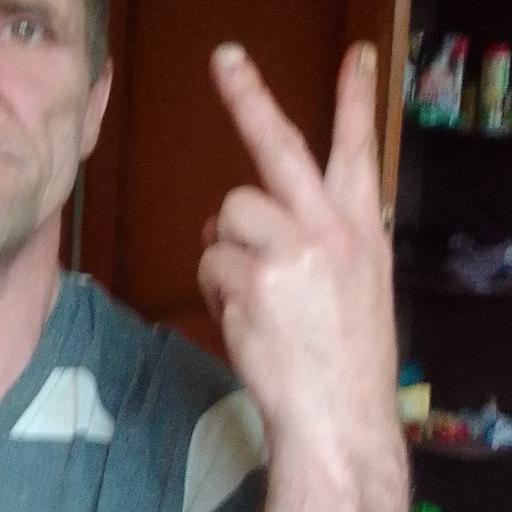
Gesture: peace_inverted